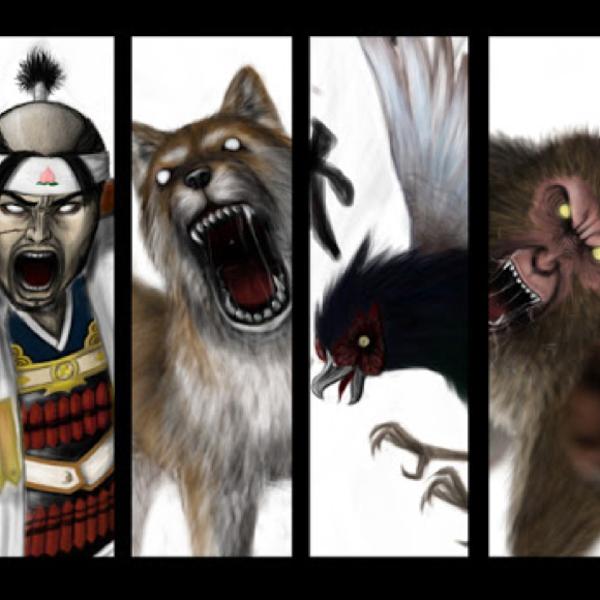
回答: 確かにお婆さんにもらったきびだんごは3つだったはず...この中に俺たちの敵がいる!